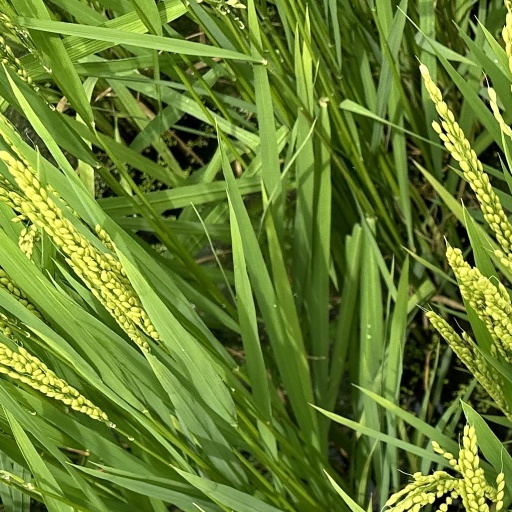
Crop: rice